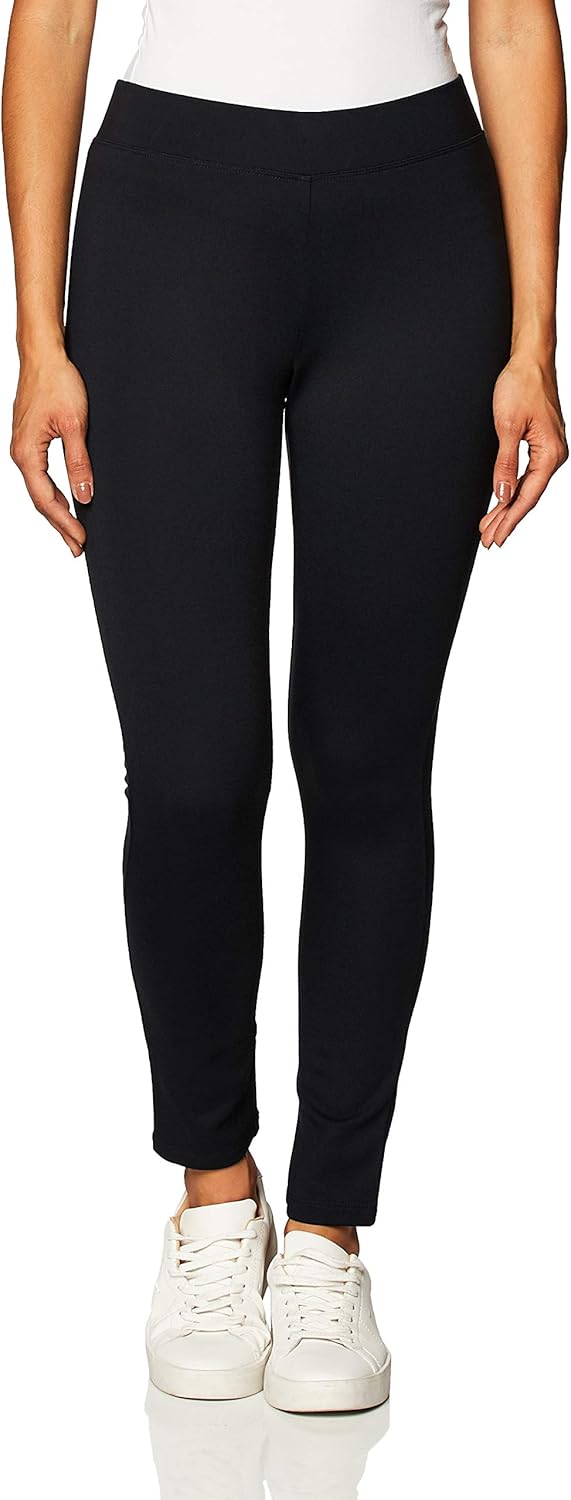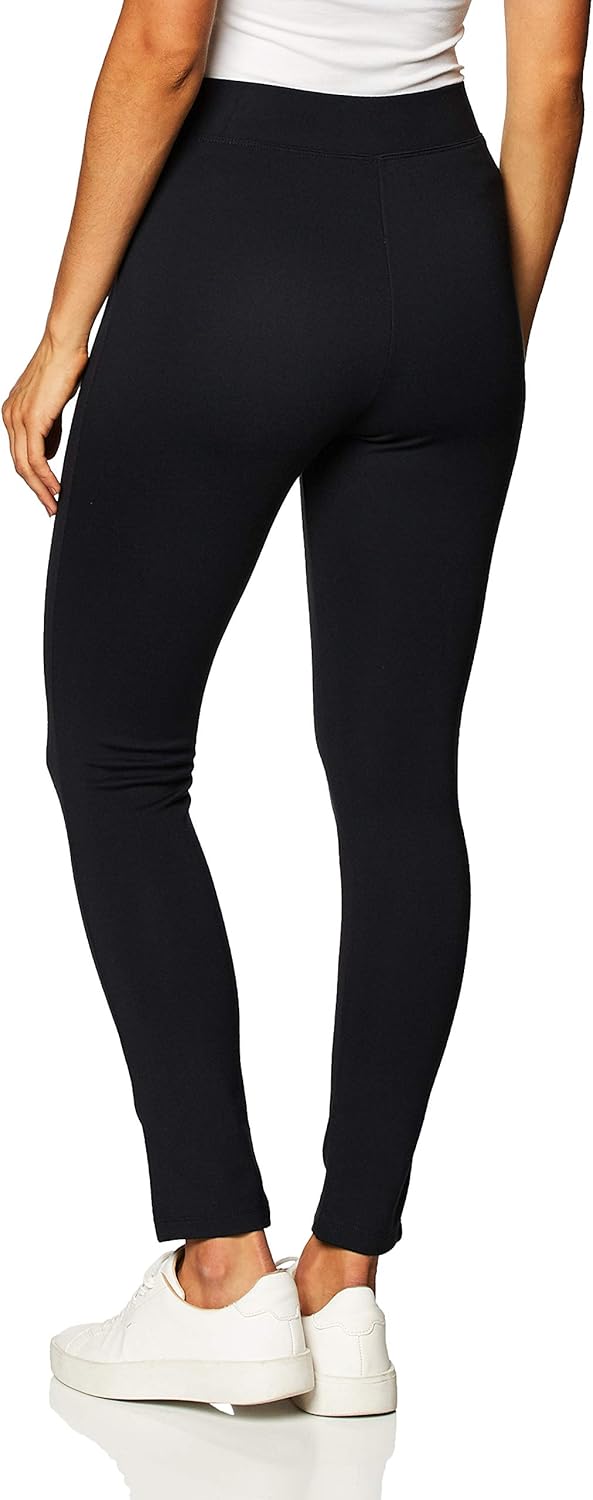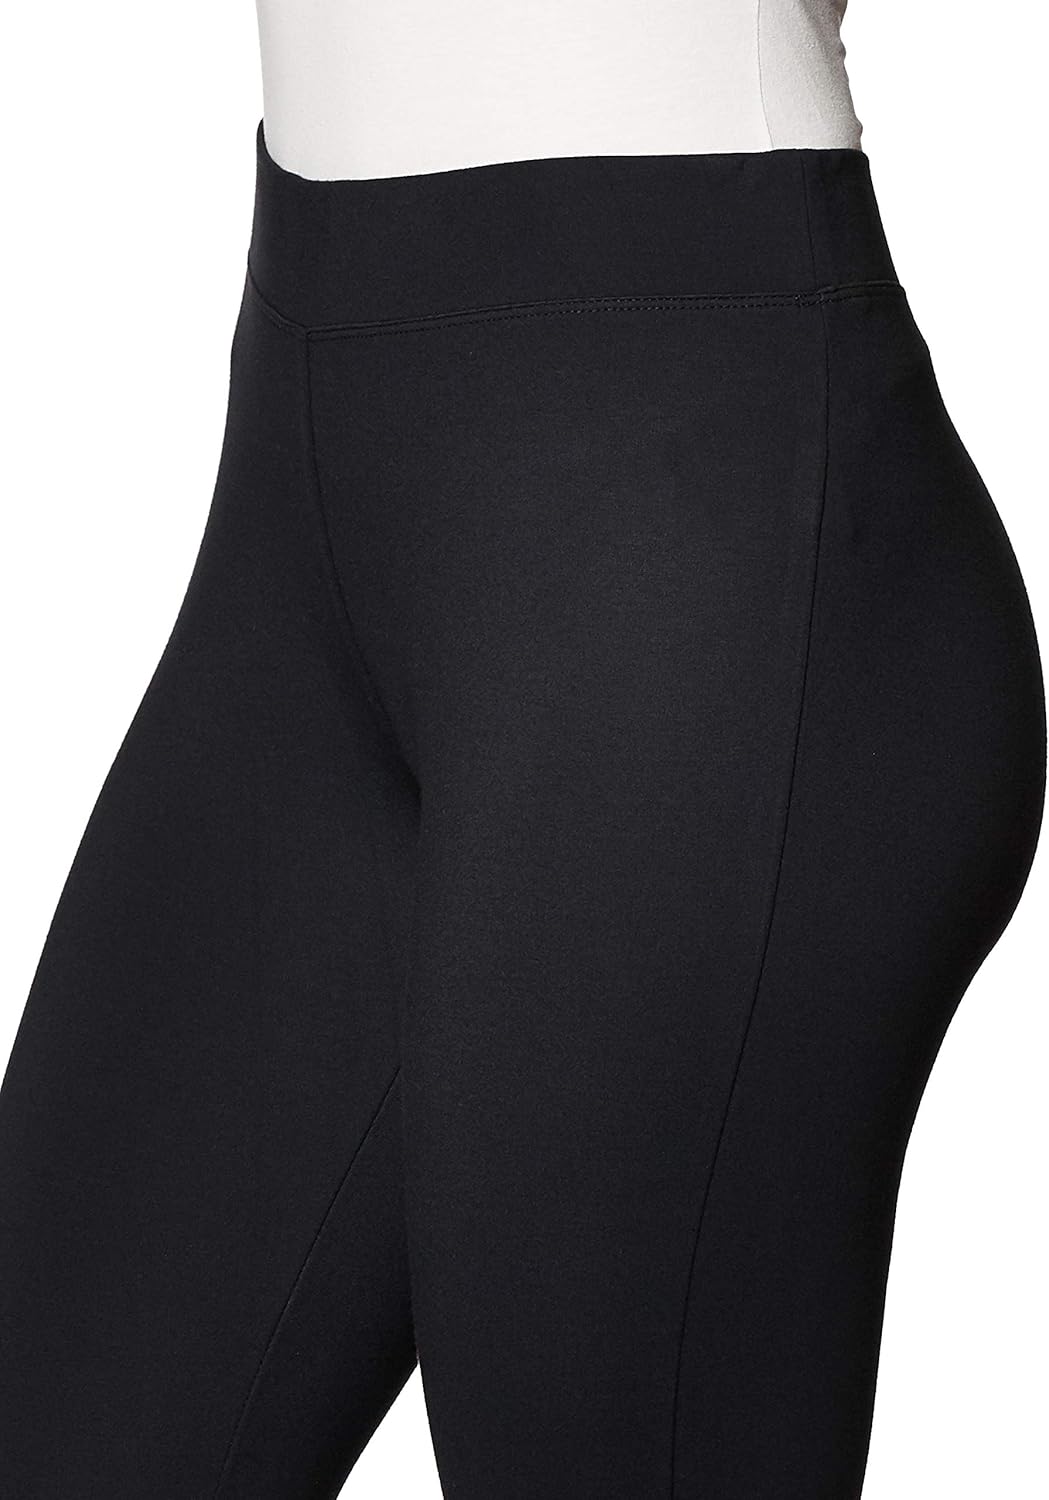
Amazon Essentials Women's Ponte Legging
Category: AMAZON FASHION
An Amazon brand - Clean lines and a pocket-free design streamline this figure-flattering legging made from double-knit Ponte fabric Amazon Essentials is focused on creating affordable, high-quality, and long-lasting everyday clothing you can rely on. Our line of women's apparel includes cashmere sweaters, fleece and down jackets, and more, including plus-size options. Our consistent sizing takes the guesswork out of shopping, and each piece is put to the test to maintain the highest standards in quality and comfort.
Features: 68% Rayon, 28% Nylon, 4% Elastane | Imported | Pull On closure | Machine Wash | Clean lines and a pocket-free design streamline this figure-flattering legging made from double-knit Ponte fabric | These versatile pants hold their shape and drape well for the all-day comfort of leggings with the look of dress pants | Pull-on style, banded elastic waistband, makes for easy, relaxed wear | Short inseam measures 26"; regular inseam measures 28"; long inseam measures 30"